Badminton railway line

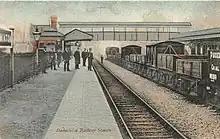
Badminton railway station, in around 1905

A covenant was signed between the Duke of Beaufort and the Great Western Railway undertaking that four passenger trains would make calls at Badminton station every day; in addition, any train must stop there if a first class passenger desired to alight.